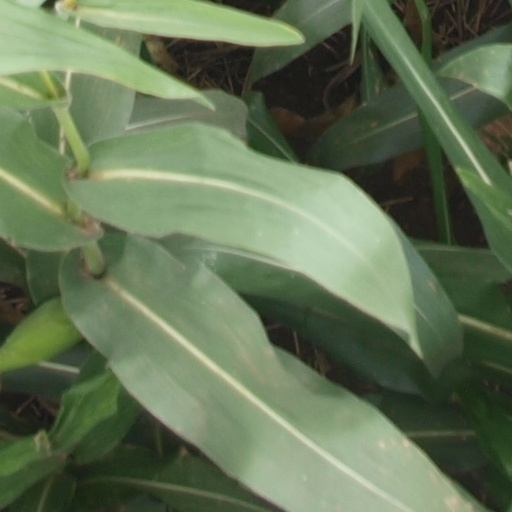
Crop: maize; corn